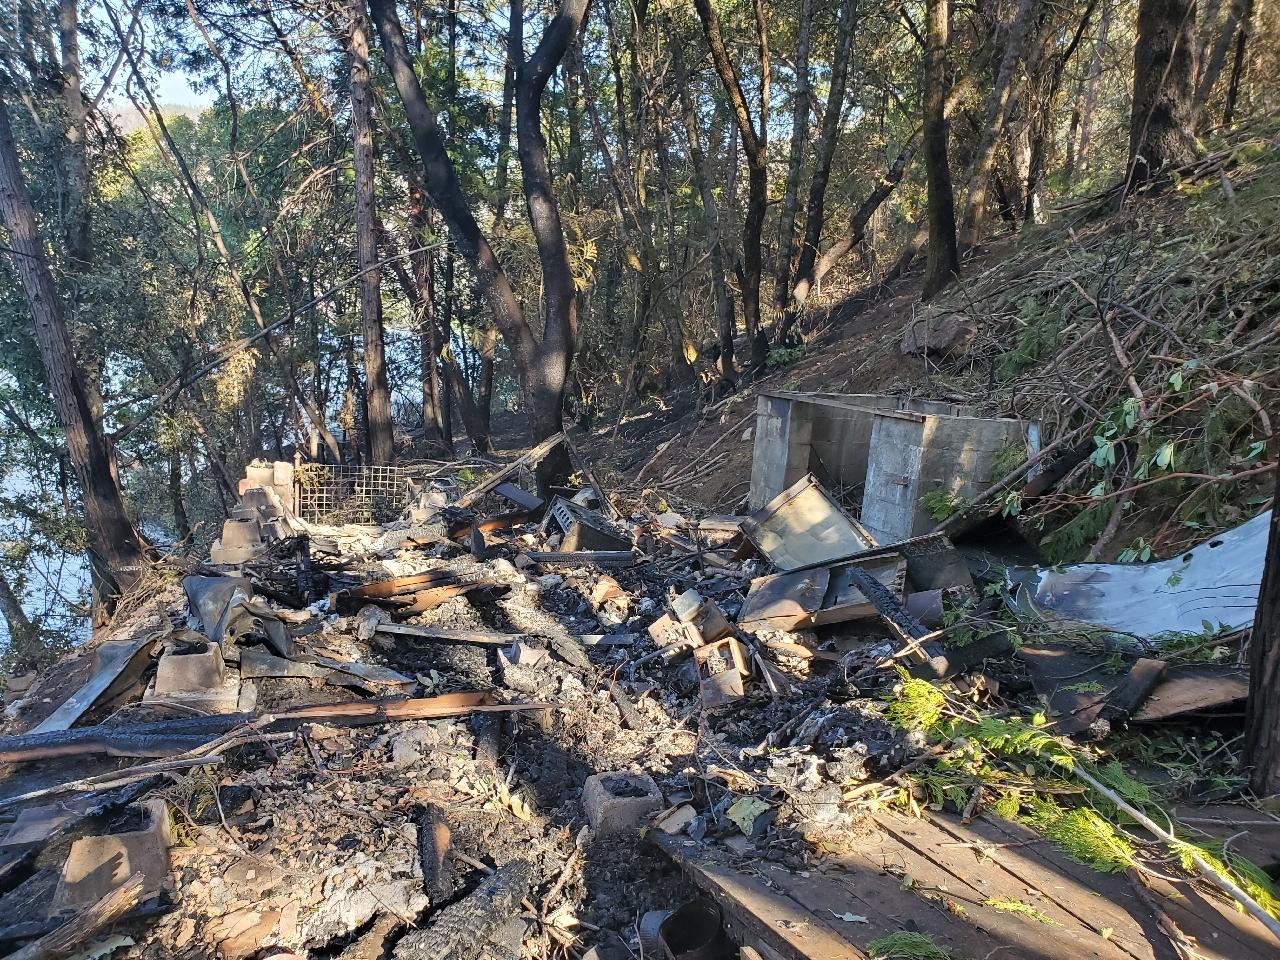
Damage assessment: destroyed